Answer in natural language. How many DeskLamps are visible in the scene? Choose between the following options: 1, 4, 3, 2 or 0
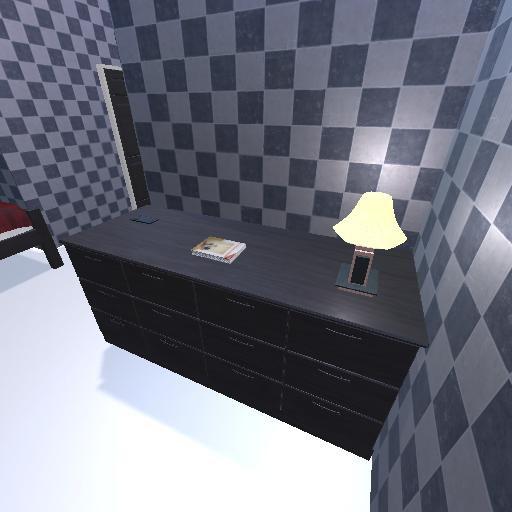
<answer>1</answer>